Serb Muslims

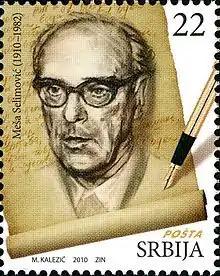
Meša Selimović, Yugoslav writer declared himself as Serb Muslim.

Before the 1971 census, those of Slavic Muslim background in Yugoslavia could only legally declare themselves as Serb Muslims, Croat Muslims, or ethnically-undecided Muslims. The overwhelming majority chose the option "undetermined". After 1971, Slavs of Muslim ancestry were recognized as an ethnic group in their own right.